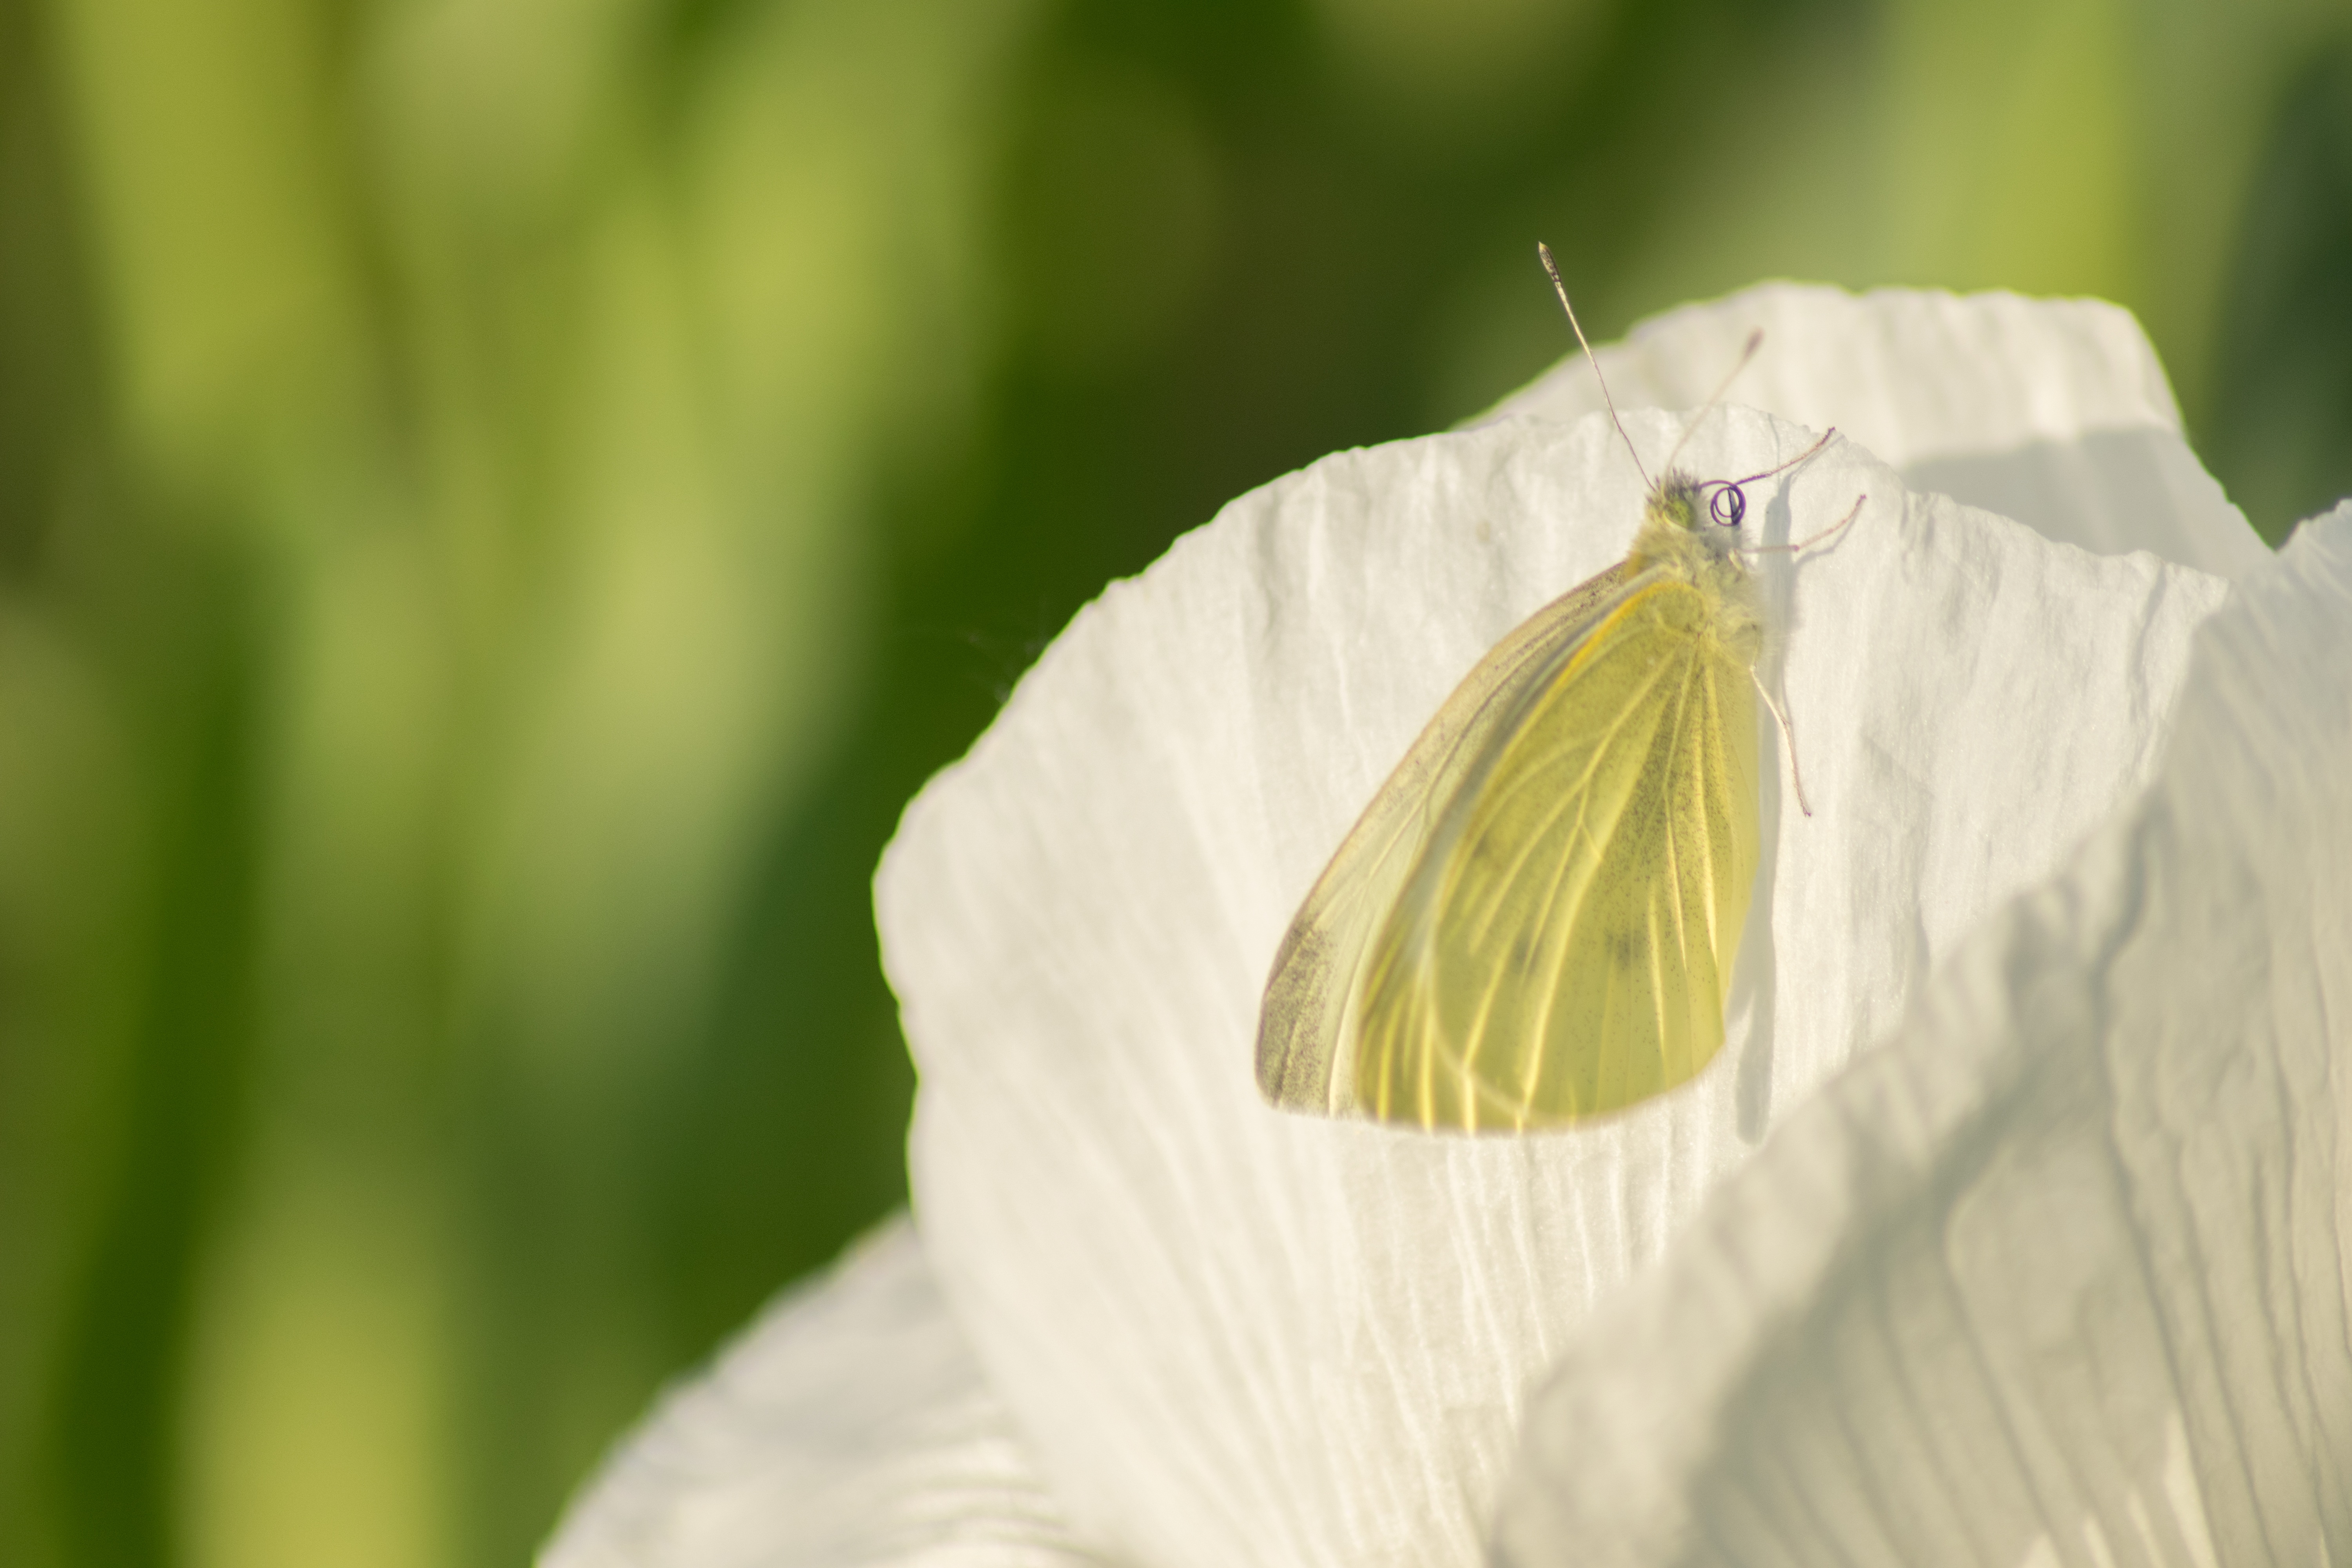
nature, blossom, plant, white, field, photography, leaf, flower, petal, spring, green, insect, macro, butterfly, yellow, flora, invertebrate, close up, poppy, macro photography